Order of the Bath

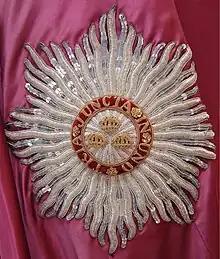

Originally a Prince of the Blood Royal, as the Principal Knight Companion, ranked next after the sovereign. This position was joined to that of the Great Master in the statutes of 1847. The Great Master and Principal Knight is now either a descendant of George I or 'some other exalted personage'; the holder of the office has custody of the seal of the order and is responsible for enforcing the statutes.